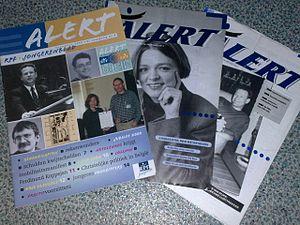
La Fédération politique réformatrice est un petit parti politique néo-calviniste traditionaliste ayant existé de 1975 à 2001.